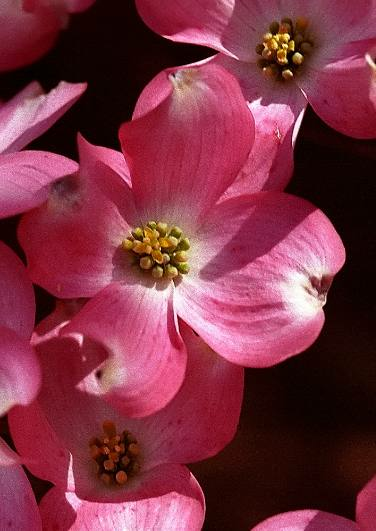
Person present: No